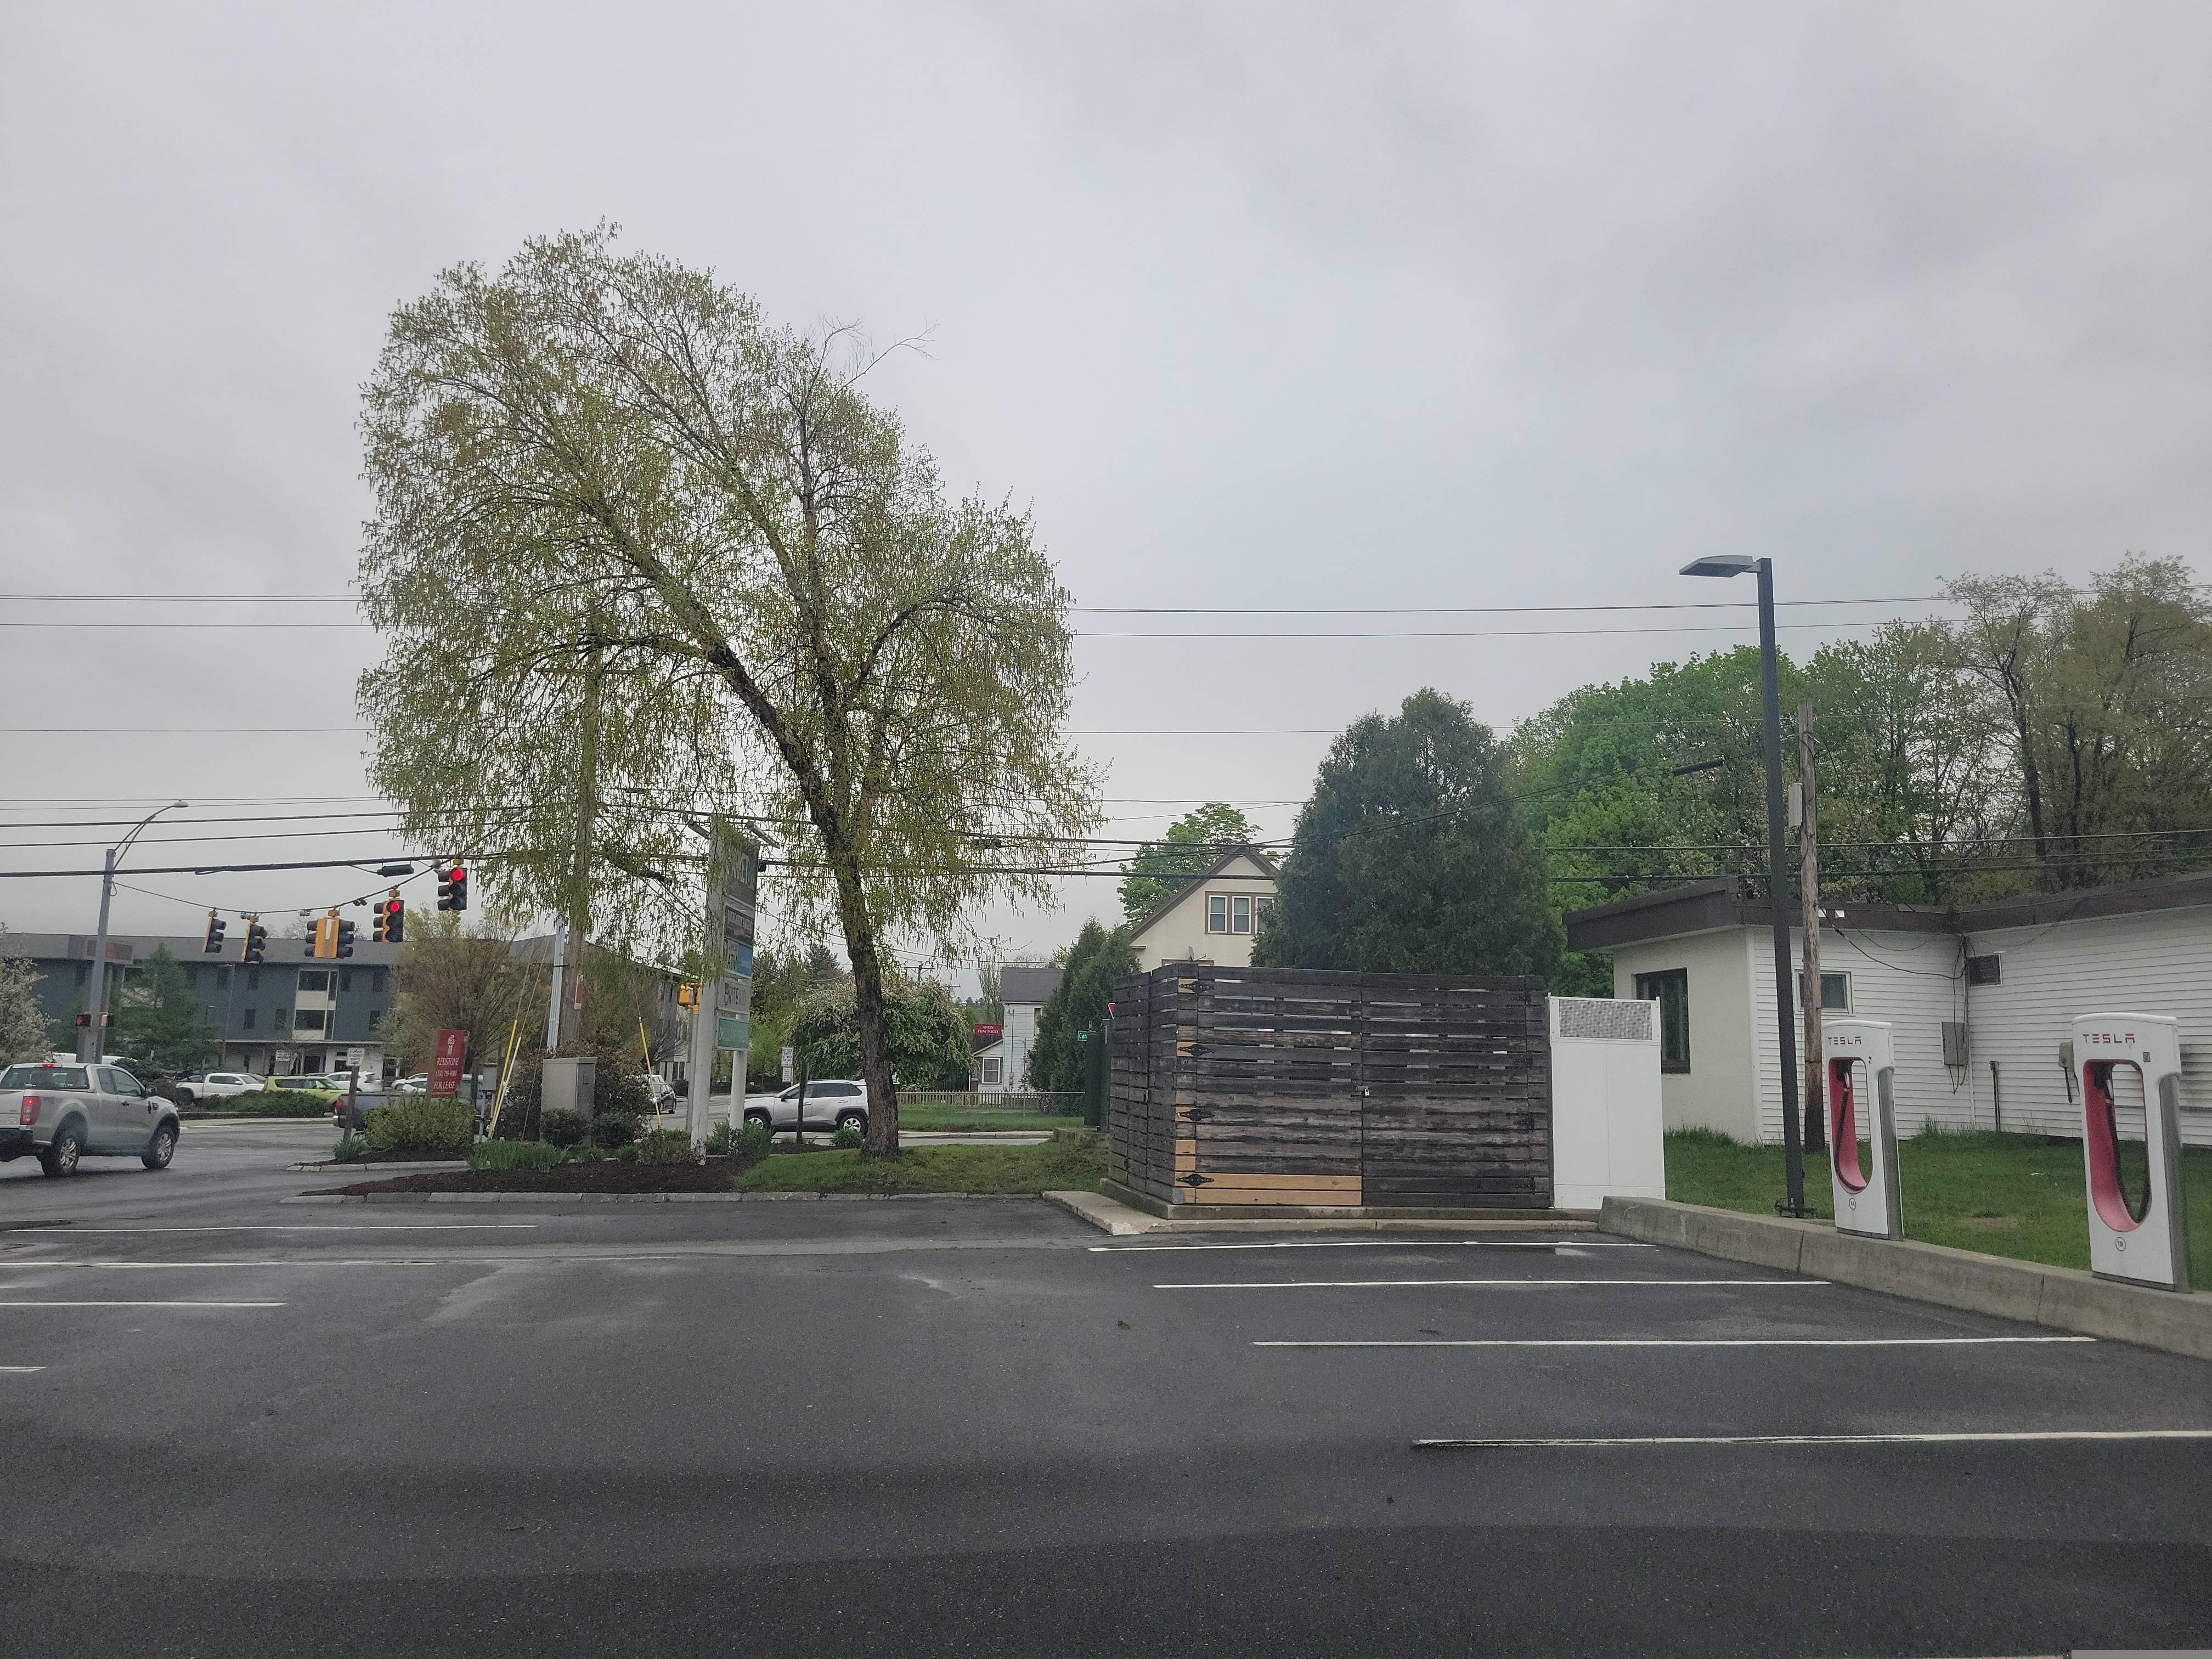
Feature: EV Charger
City: Brattleboro
State: Vermont
Country: United States